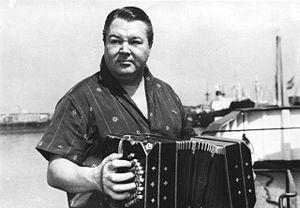
Le bandonéon est un instrument de musique à vent, à soufflet et à clavier de la famille des instruments à anches libres, originaire d'Allemagne.
Aníbal Troilo, surnommé Pichuco ou El Gordo, était un bandonéoniste, compositeur et chef d'orchestre de tango argentin.
Le tango est une danse sociale et un genre rioplatense né à la fin du XIXᵉ siècle.